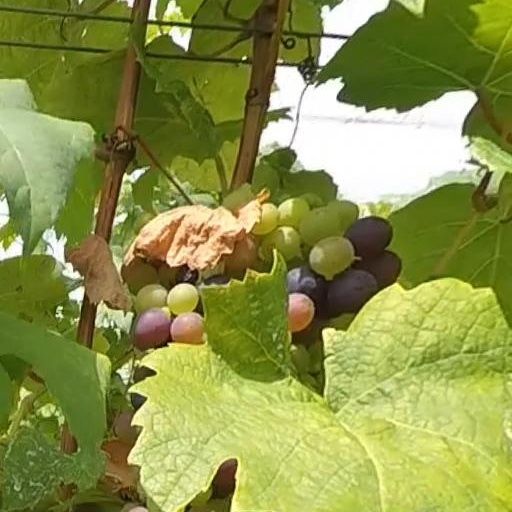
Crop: grape